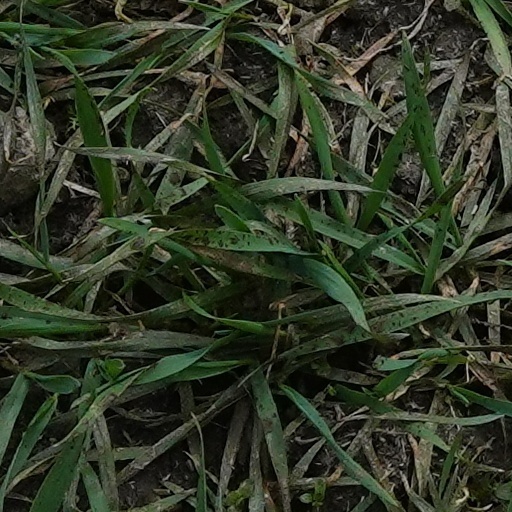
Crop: wheat